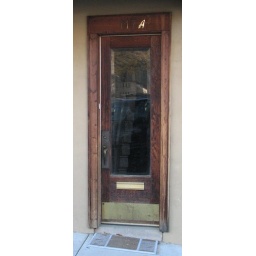
Taken DEC 5, 2008 in Denton, TX . Wooden door with beveled glass